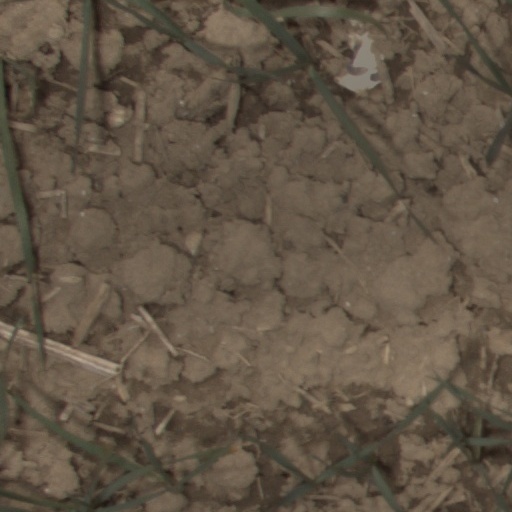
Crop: wheat